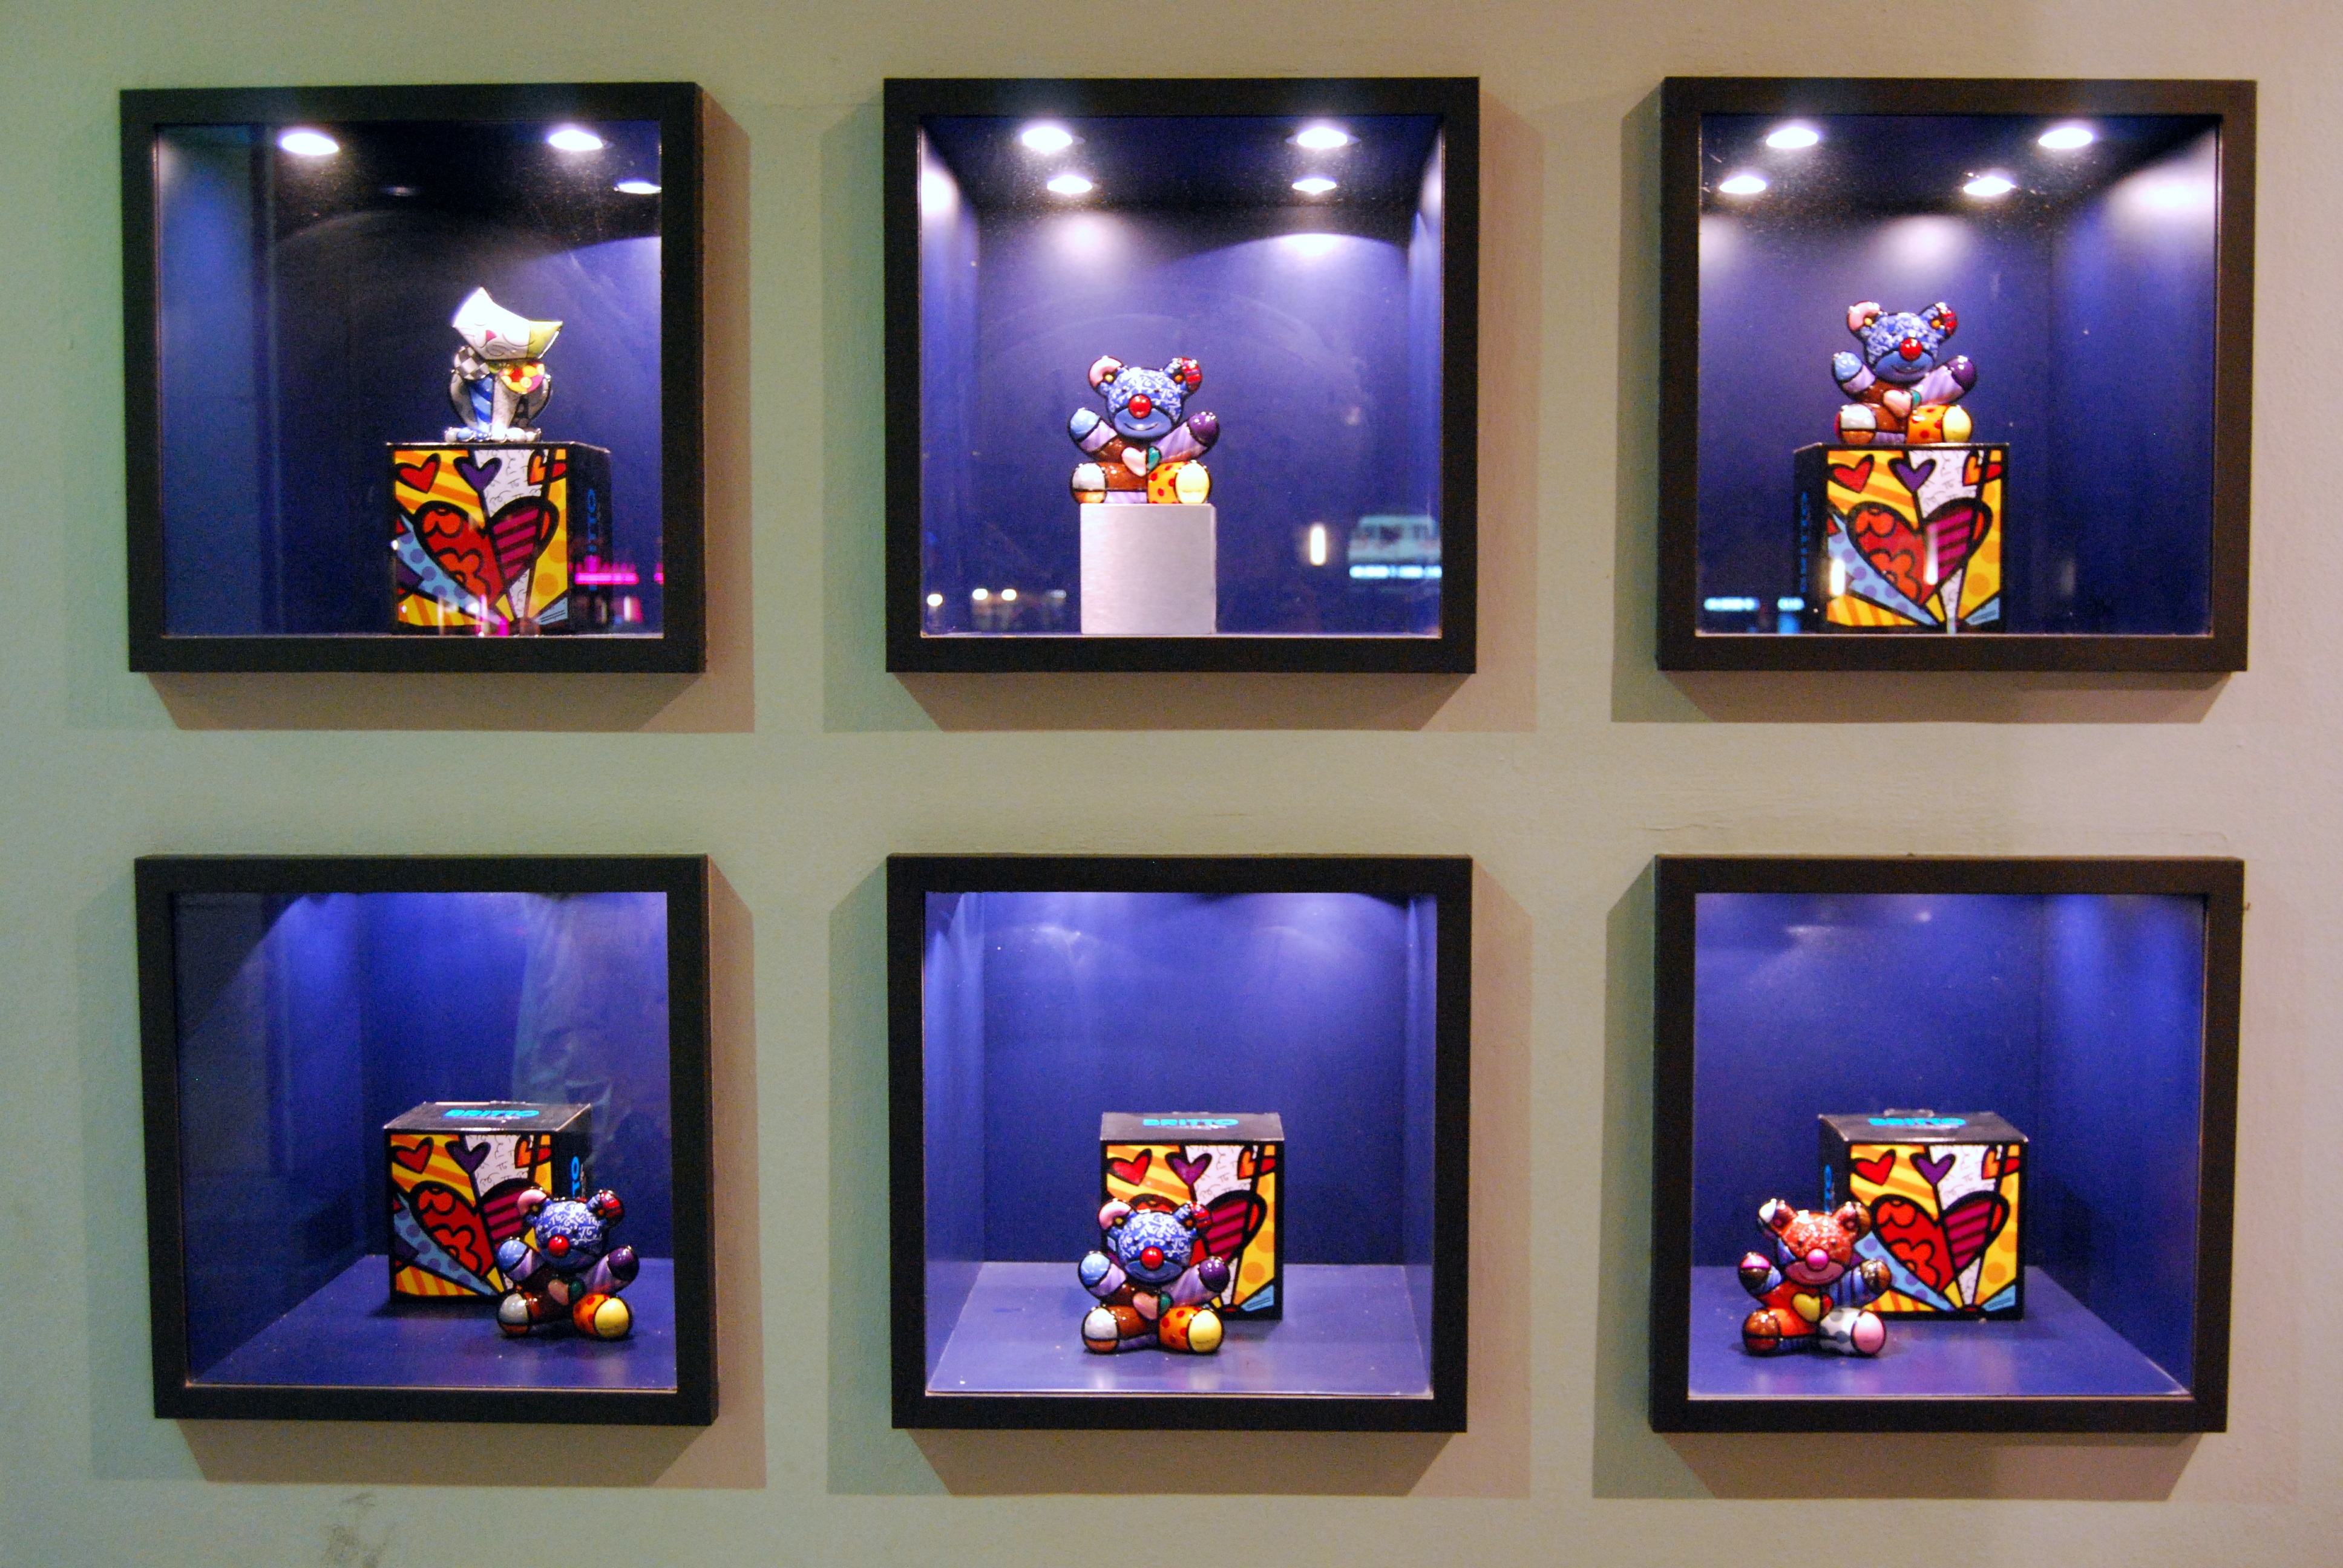
window, square, art, toys, picture frame, exhibition, six, showcase, screenshot, modern art, display device